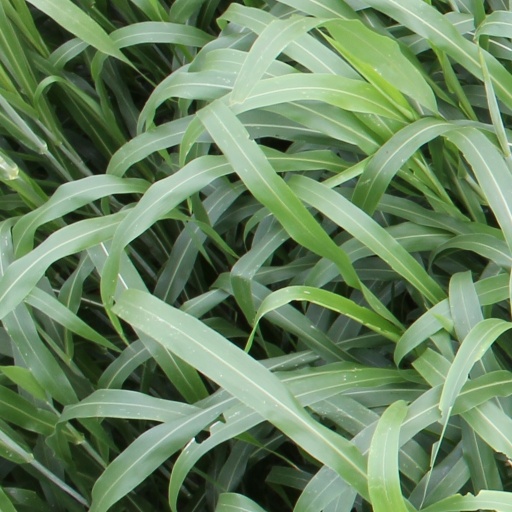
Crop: sorghum